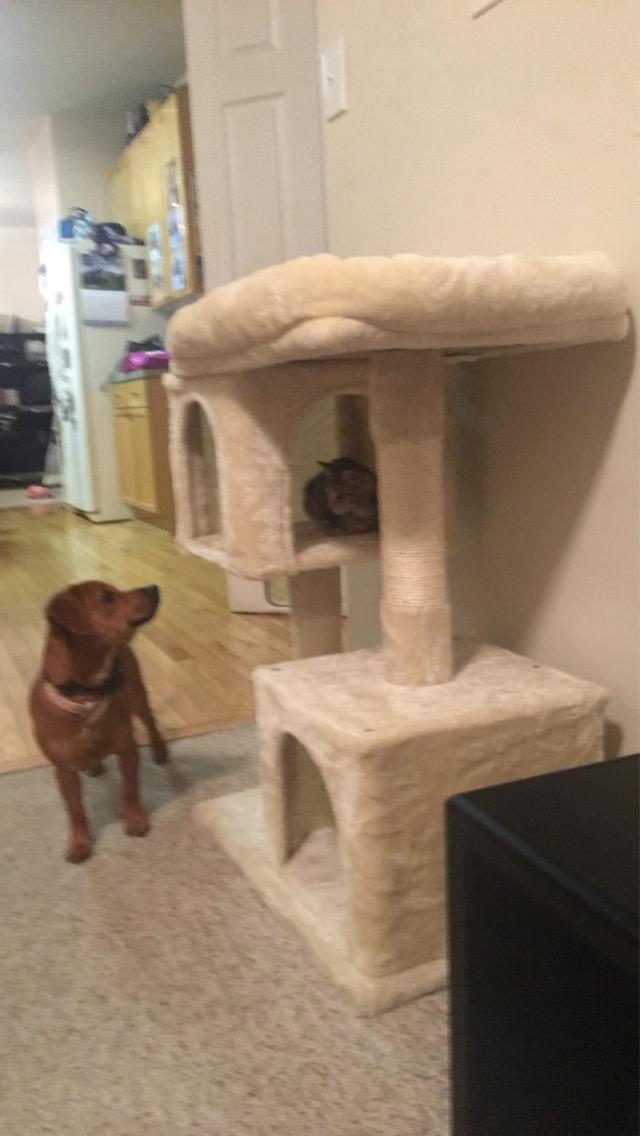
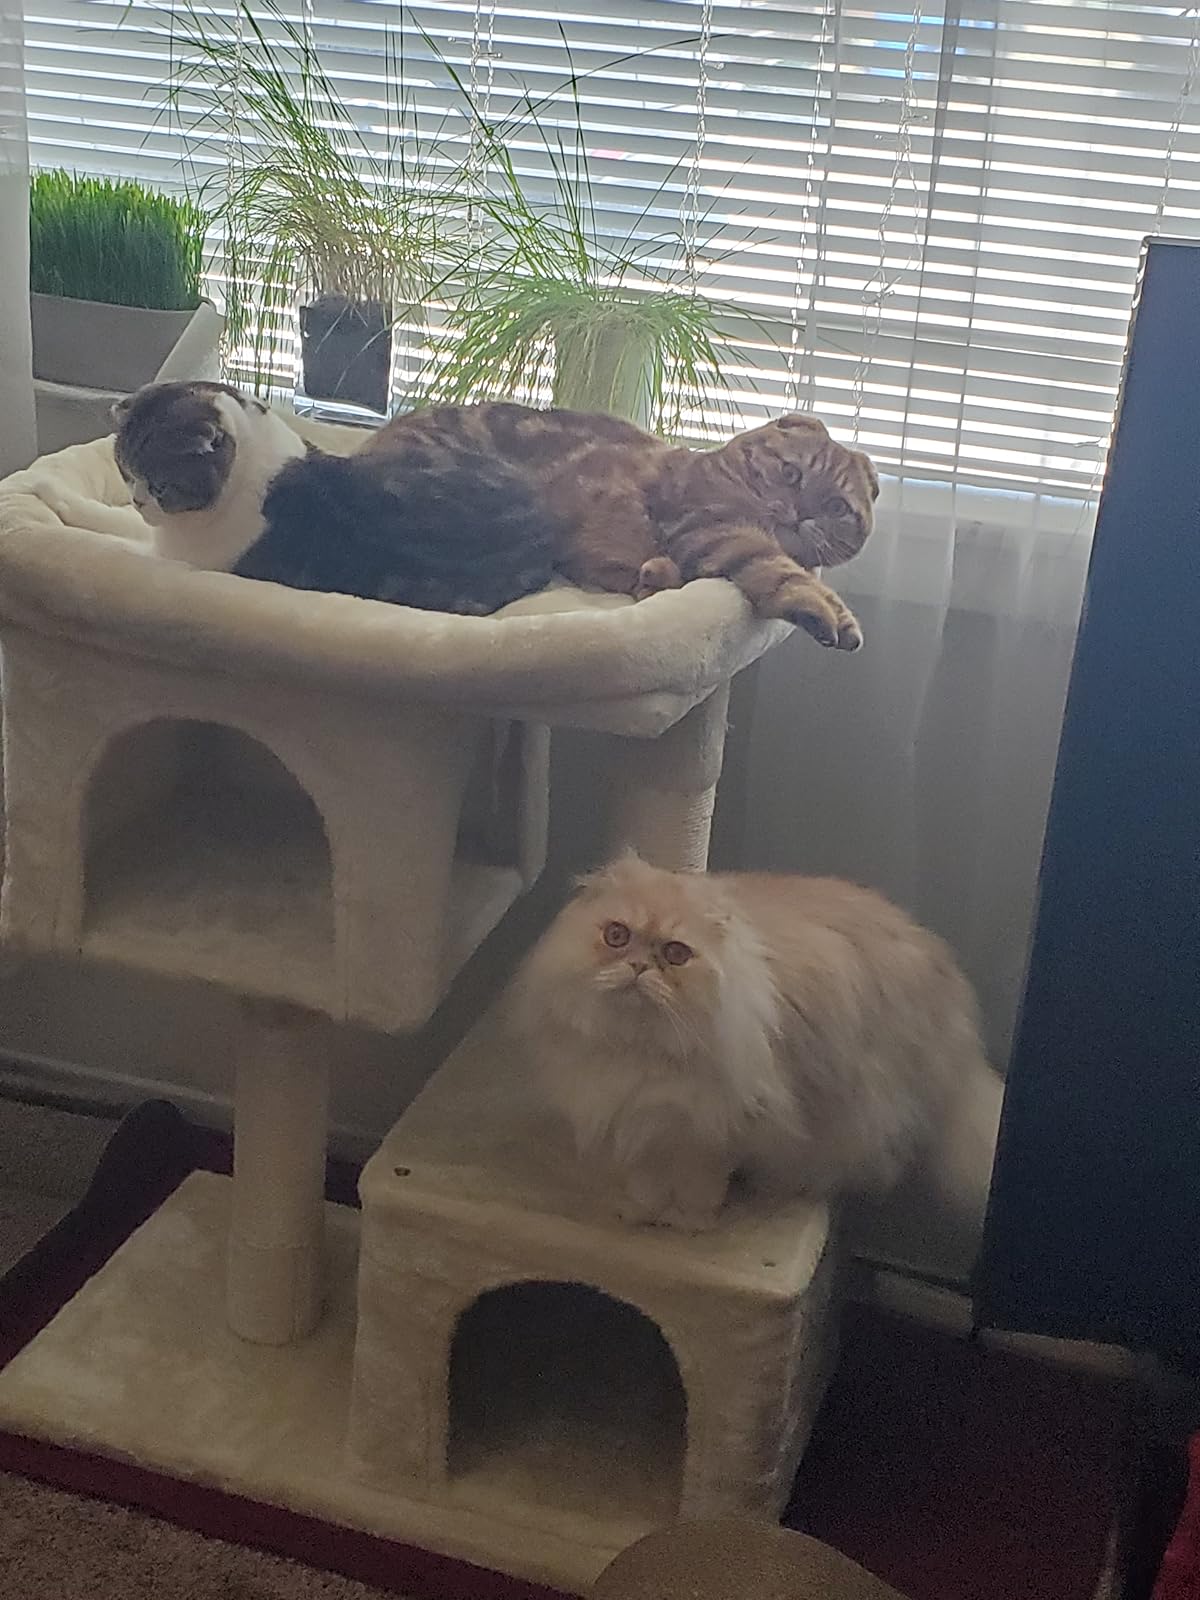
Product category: items_cat tree
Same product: yes